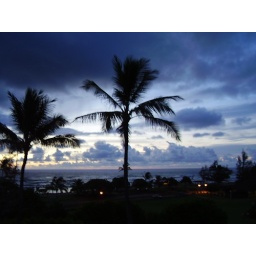
Palm trees and sunset in Hawaii. The red lights in the background are from a luau.